The New Beginning in Hiroshima (2014)

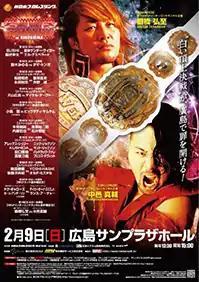
Promotional poster for the event, featuring Hiroshi Tanahashi and Shinsuke Nakamura

The New Beginning in Hiroshima was a professional wrestling pay-per-view (PPV) event promoted by New Japan Pro-Wrestling (NJPW). The event took place on February 9, 2014, in Hiroshima, Hiroshima at the Hiroshima Sun Plaza Hall. The event featured ten matches, three of which were contested for championships. It was the fifth event under the New Beginning name.